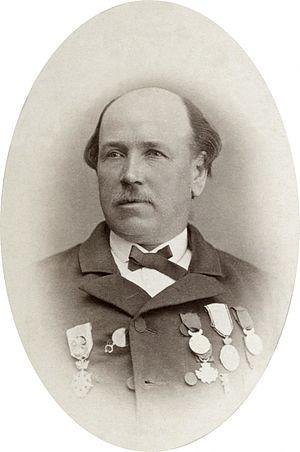
Charles-Philippe-Ferdinand Baillairgé (1826 - 1906), architecte et ingénieur canadien.
Charles-Philippe-Ferdinand Baillairgé, né le 29 septembre 1826 à Québec et décédé le 10 mai 1906 à Québec, était un architecte canadien.
Le pavillon Charles-Baillairgé est une ancienne prison convertie en édifice du complexe muséal du Musée national des beaux-arts du Québec à Québec. Il a été construit entre 1861 et 1867 selon les plans de l'architecte Charles Baillairgé dans le but de remplacer l'ancienne prison située dans l'enceinte de Québec, jugée désuète. Elle sera agrandie entre 1869 à 1872 par l'allongement de l'aile sud. À partir de 1908, l'environnement autour de la prison change considérablement par l'aménagement du parc des Champs-de-Bataille. En 1930, on reconstruit le mur d'enceinte pour faire place au musée de la province, qui deviendra le Musée national des beaux-arts du Québec. La prison ferme ses portes en 1970, remplacé par la prison d'Orsainville. Entre 1989 et 1991, l'édifice est reconverti en musée pour l'intégrer au Musée du Québec. Il a été classé comme immeuble patrimonial en 1997 par le ministère de la Culture et des Communications.